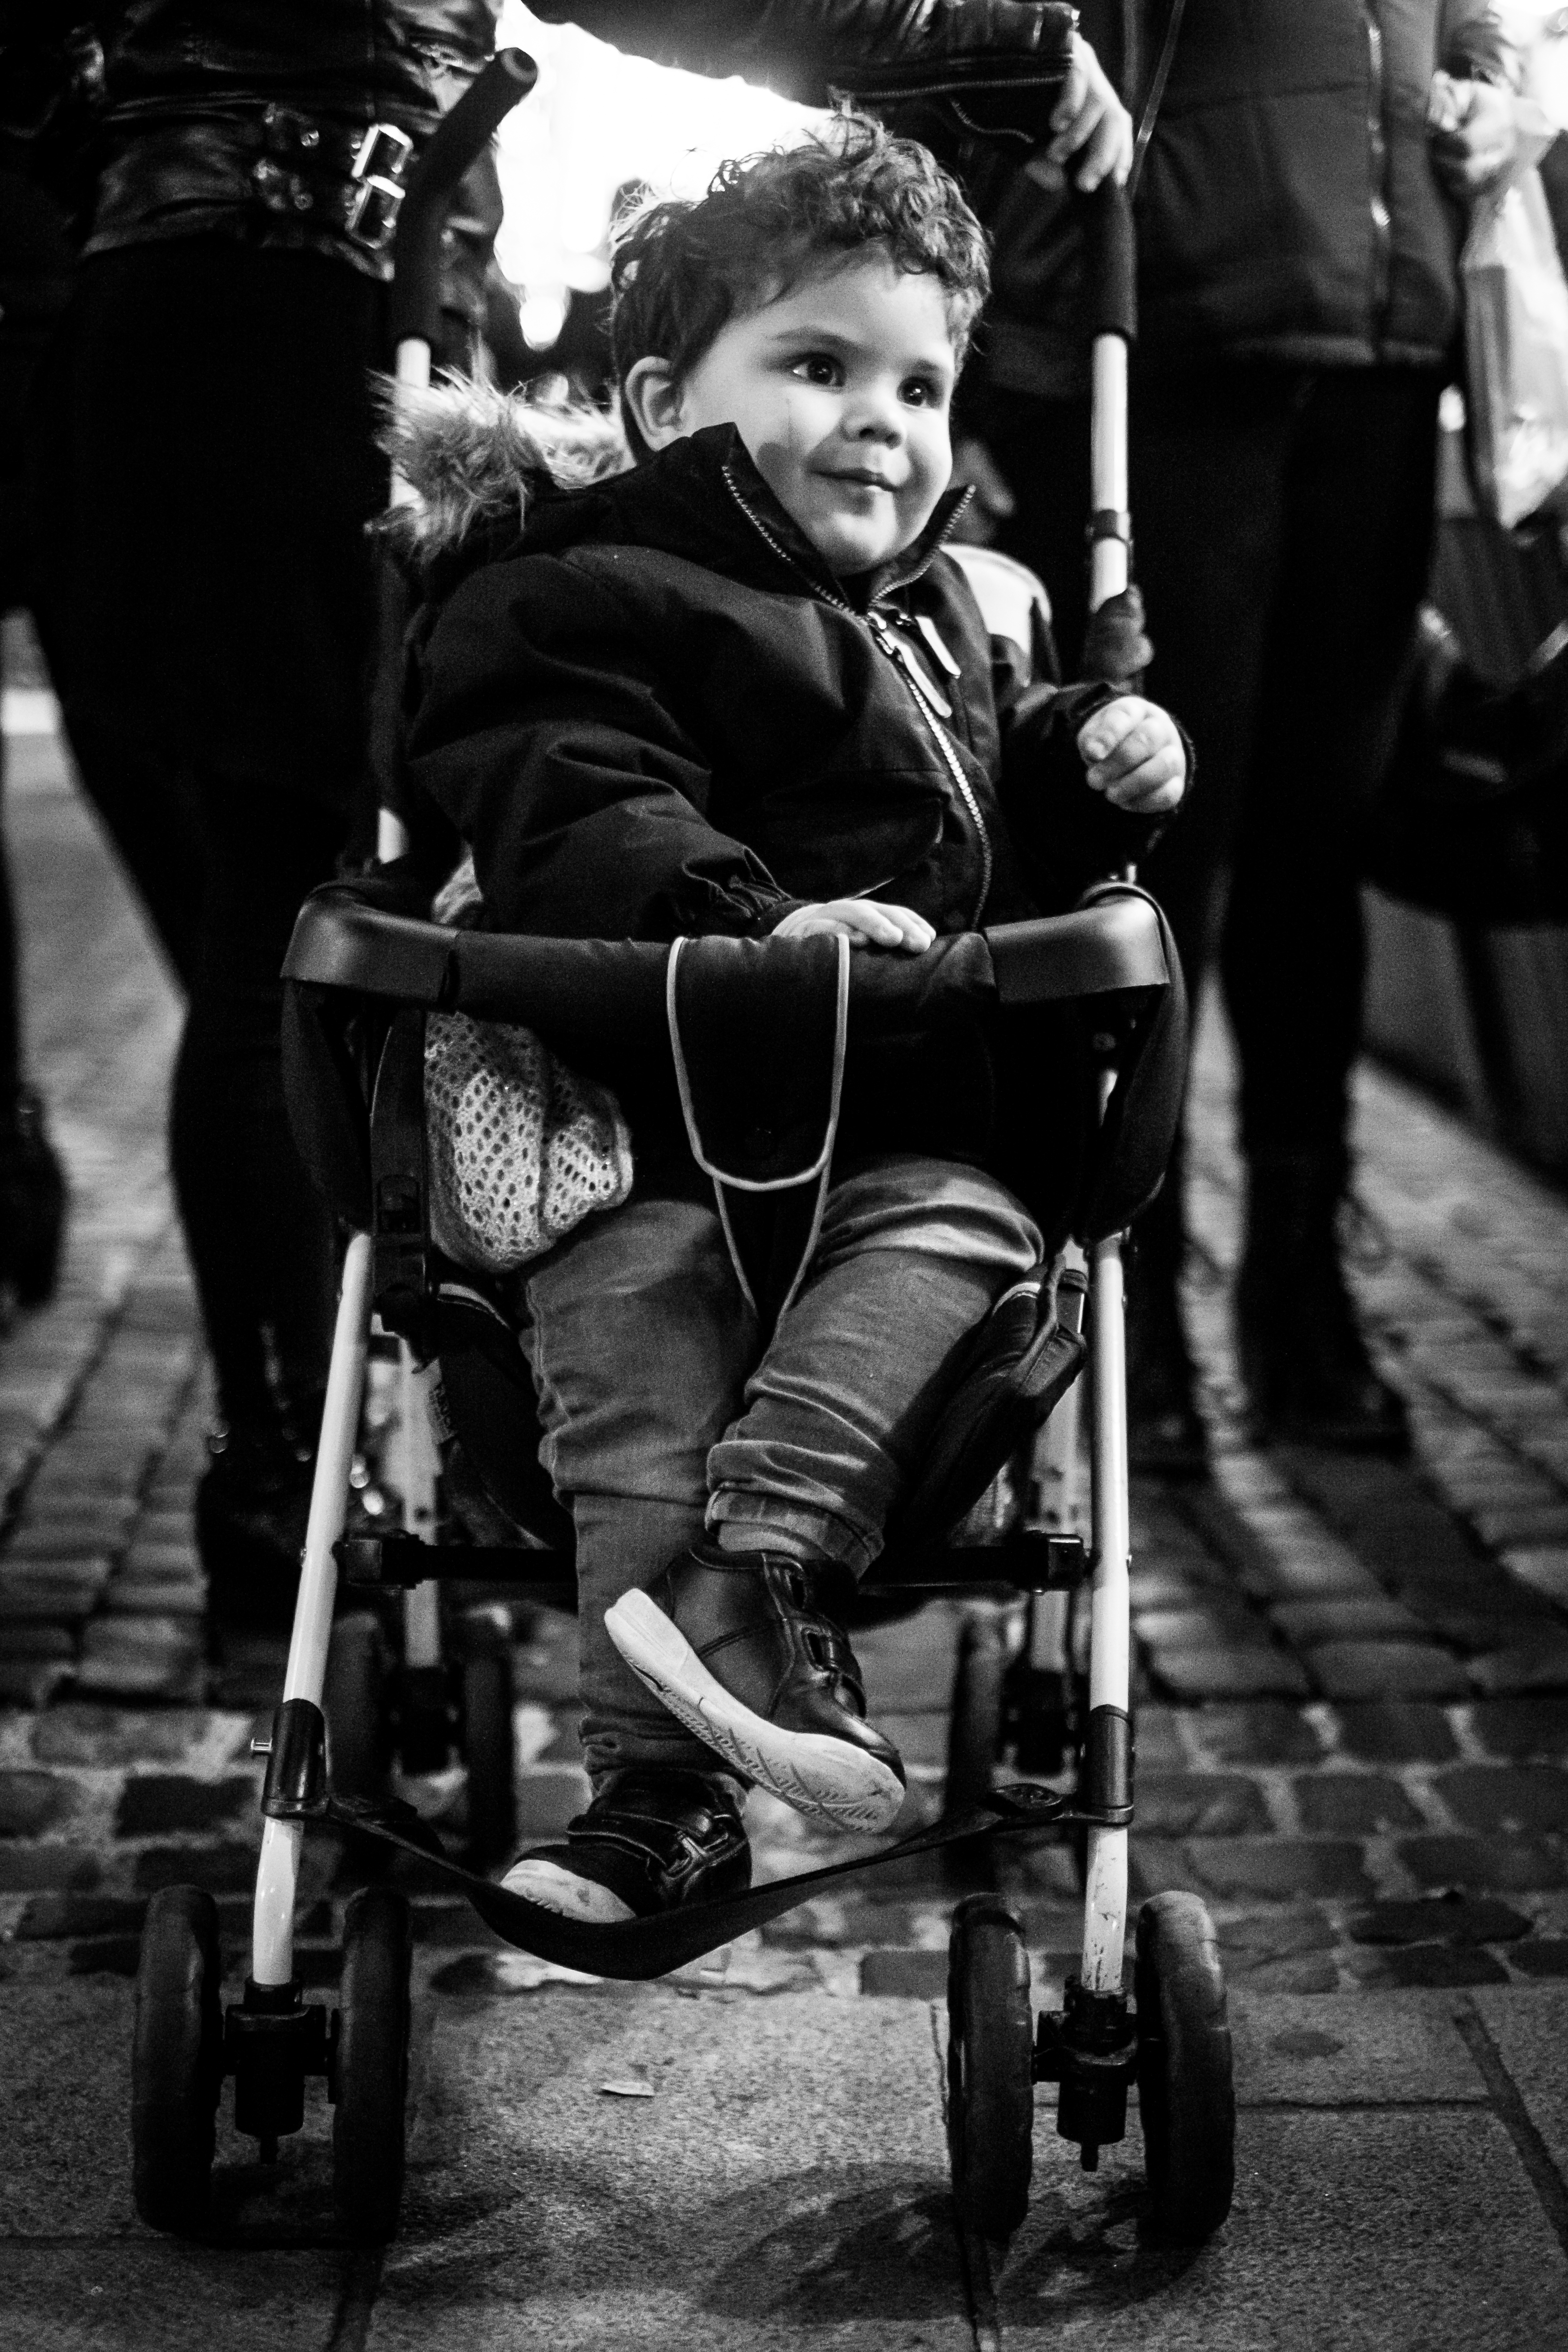
man, black and white, street, vehicle, sitting, black, monochrome, baby carriage, monochrome photography, human positions